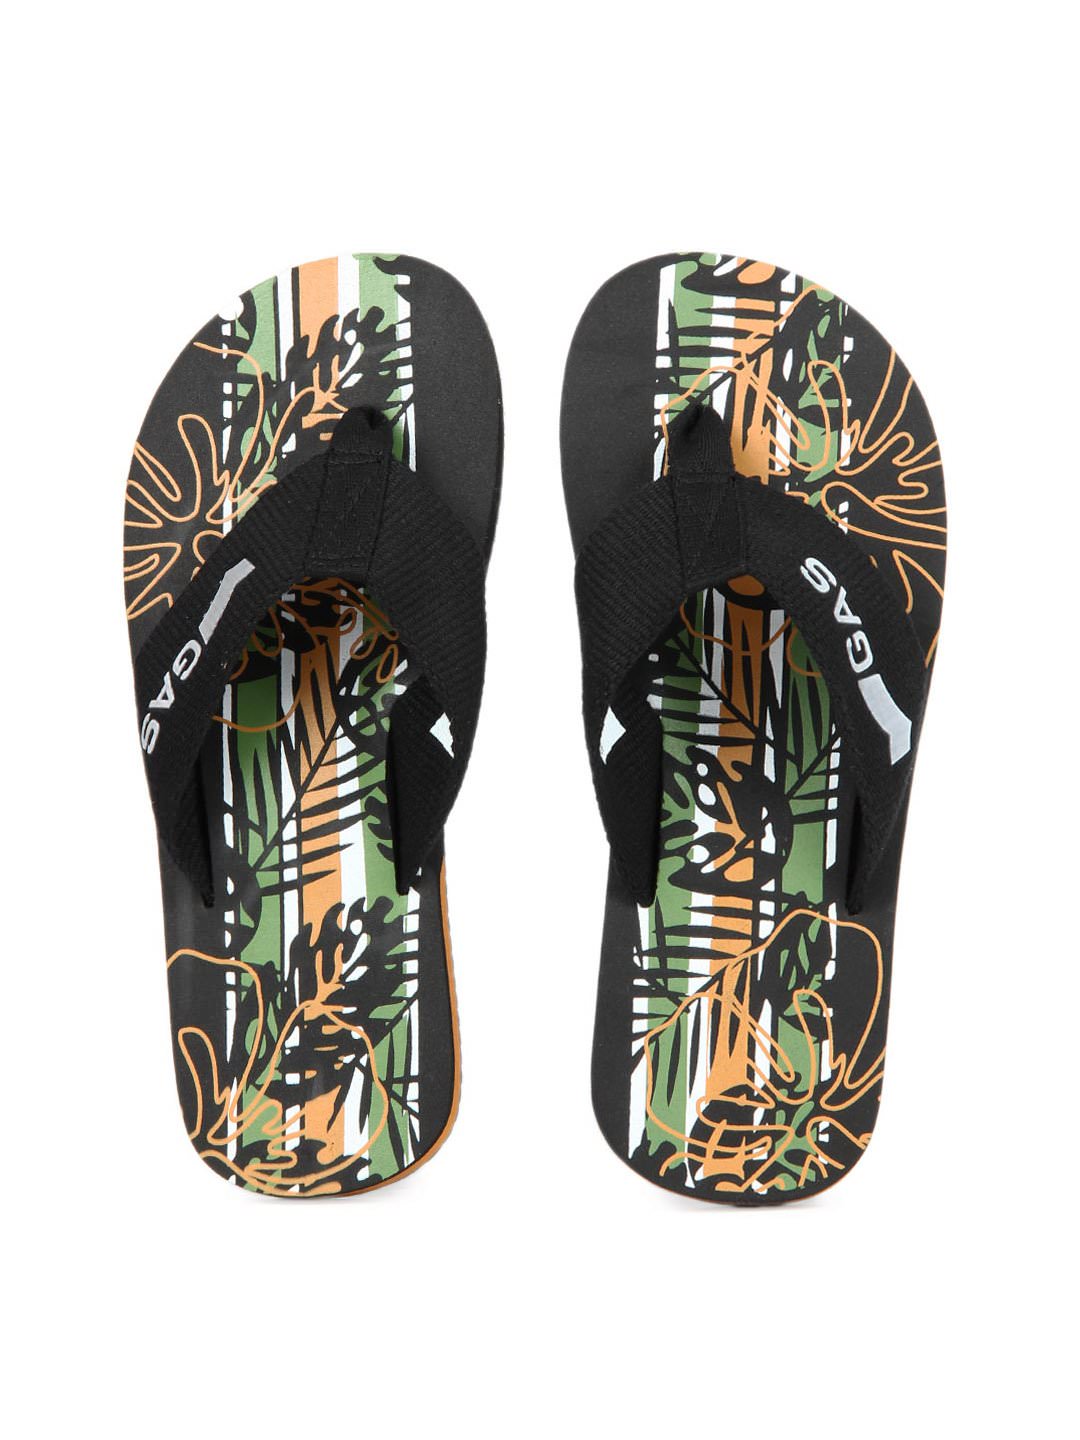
GAS Men Black Pine Flip Flops
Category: Footwear / Flip Flops / Flip Flops
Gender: Men
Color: Black
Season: Spring 2013
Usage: Casual